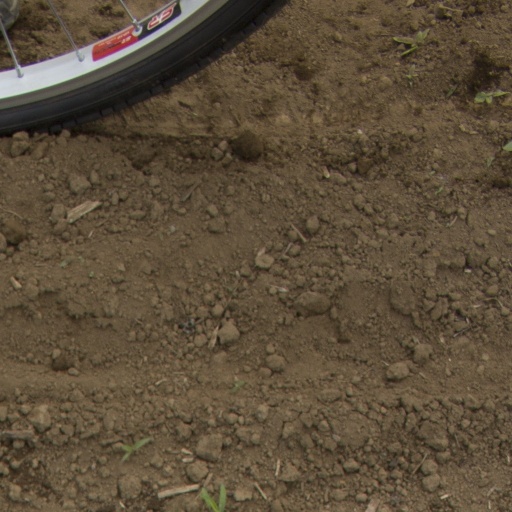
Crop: Jerusalem artichoke